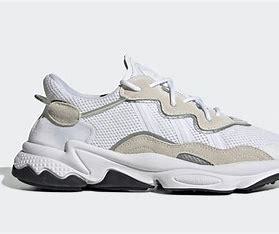
Brand: Adidas
Model: Ozweego